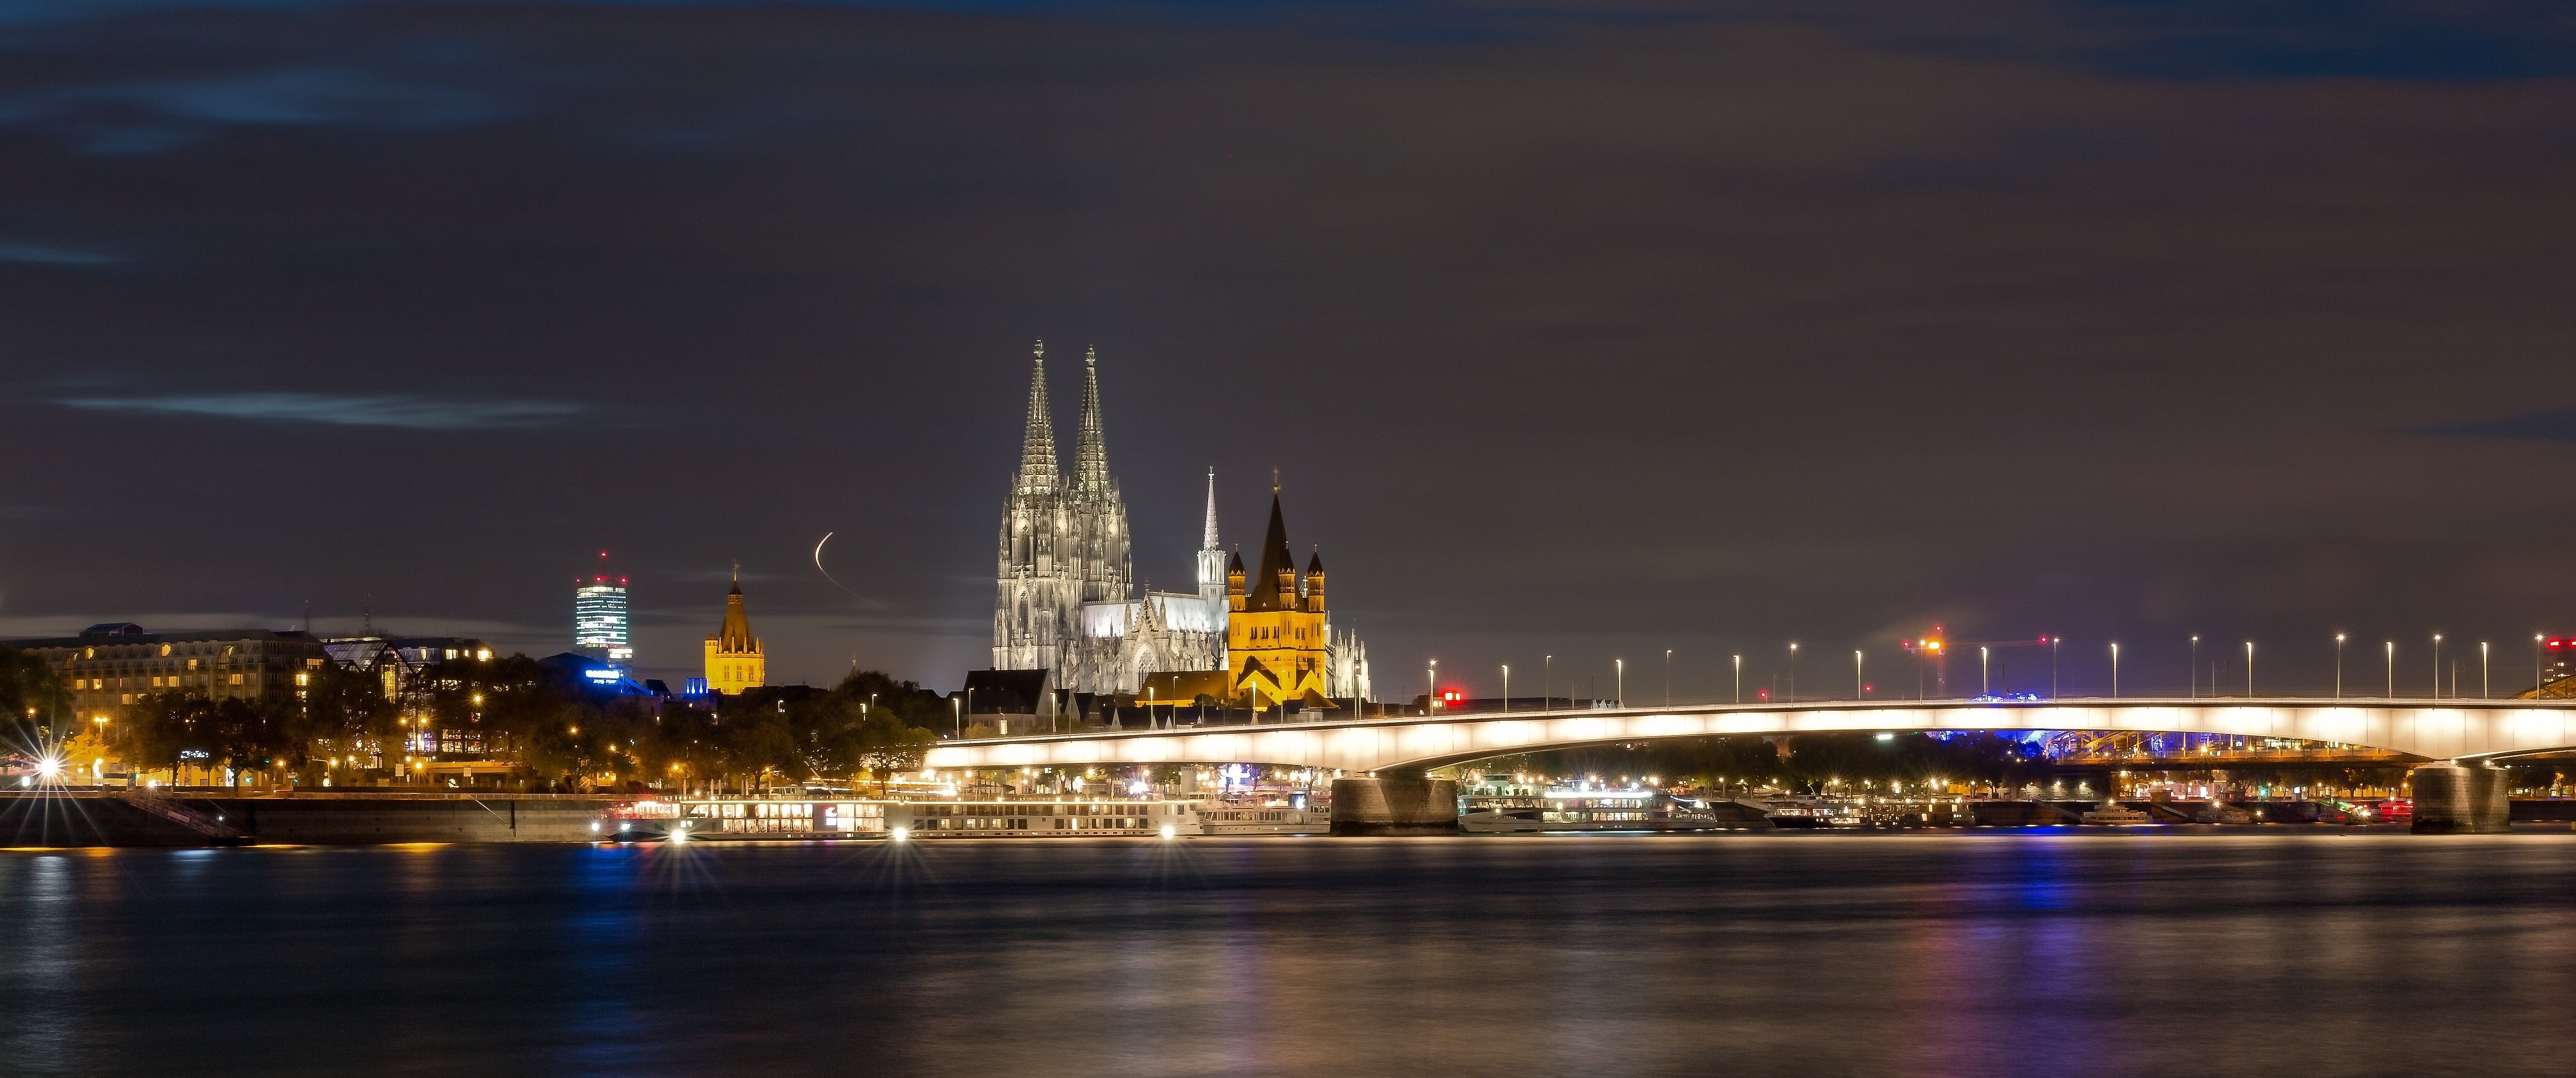
night, landmark, city, sky, metropolitan area, cityscape, skyline, urban area, human settlement, reflection, light, metropolis, architecture, water, river, evening, building, tower, tourist attraction, skyscraper, cloud, photography, downtown, spire, tower block, midnight, tourism, panorama